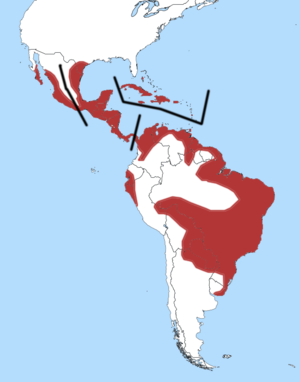
Le Grèbe minime est une espèce d'oiseaux aquatiques appartenant à la famille des Podicipedidae.